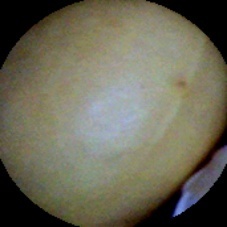
Label: Immature